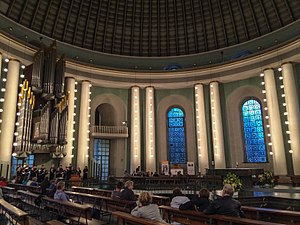
Sankt-Hedwigs-Kathedrale
Katedralens indre, juni 2014
Sankt-Hedwigs-Kathedrale er en romersk-katolsk katedral beliggende på Bebelplatz i Berlin, Tyskland.